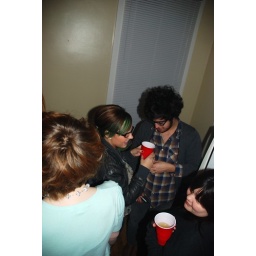
all the girls standing in the line for the bathroom 108